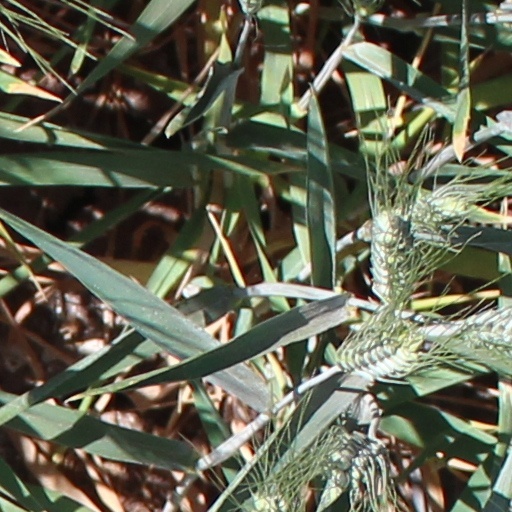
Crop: wheat